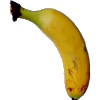
Label: Banana Lady Finger 1